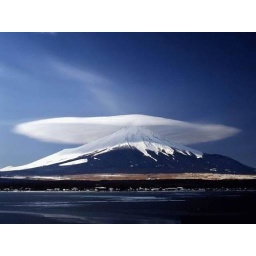
cloud above a mountain